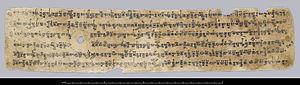
Le Royaume de Khotan, est un ancien royaume du peuple indo-européen des Sakas, qui a existé de l'an 56 à l'an 1000 et qui se situait sur la branche de la route de la soie qui longe la lisière sud du désert du Taklamakan dans le bassin du Tarim. Sa capitale se situait à Yotkan, une ancienne cité se trouvant à l'ouest de l'actuelle ville-préfecture de Hotan, dans la région autonome ouïghour du Xinjiang, en Chine. Connu par les chinois sous le nom de Yutian, ce au moins depuis la dynastie Han jusqu'à la dynastie Tang, Khotan est, avec l'Empire kouchan un des plus anciens pays bouddhistes ayant existé. Cette civilisation bouddhiste a précédé l'arrivée et l'implantation durable de l'islam dans la région avec les invasions en 1006 des Turcs qarakhanides.